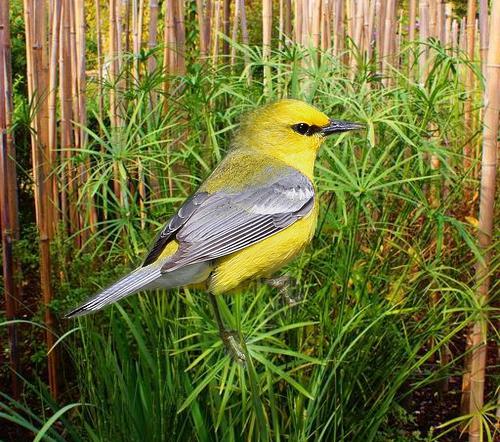
Bird species: Blue_winged_Warbler
Bird type: landbird
Background: land